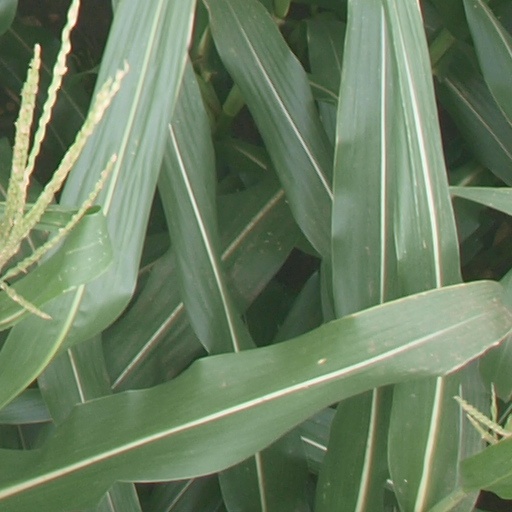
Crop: maize; corn